Describe the emotion expressed in this image:  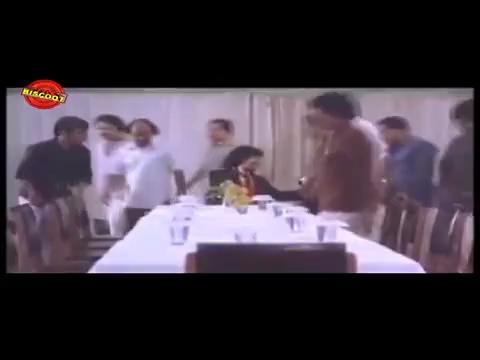
This person displays Pain, valence and arousal with low intensity.